Insect mouthparts

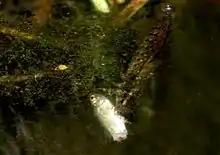
Dragonfly nymph feeding on fish that it has caught with its labium and snatched back to the other mouthparts for eating. The labium is just visible from the side, between the front pairs of legs.

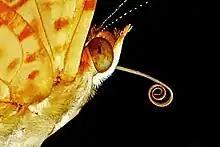
Butterflies coil the proboscis when not feeding.

Mandibles in insects are pairs of hardened structures that are used to grind, crush and chew food. Mandibles have a broad molar region with ridged structures lined across to assist during chewing before it is swallowed. When paired with the maxillae (upper jaw structures), it is referred to as one of the gnathal appendages.